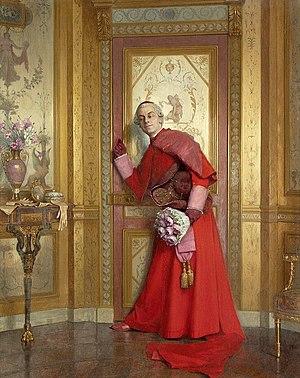
Le vilain cardinal, localisation inconnue.
L'anticléricalisme est un système opposé aux tendances du clergé. D'après Françoise Marcard, l'anticléricalisme s'oppose au cléricalisme, « sachant qu'il y a présomption de cléricalisme chaque fois que le fait religieux transgresse les frontières du terrain dit temporel ».
Adolphe Henri Laissement né à Paris le 11 juillet 1854 et mort dans la même ville le 12 avril 1921 est un peintre français.